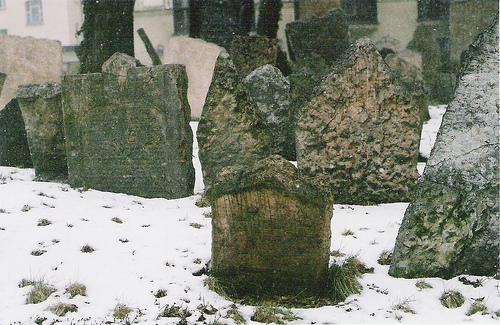
Weather: snow or frosty